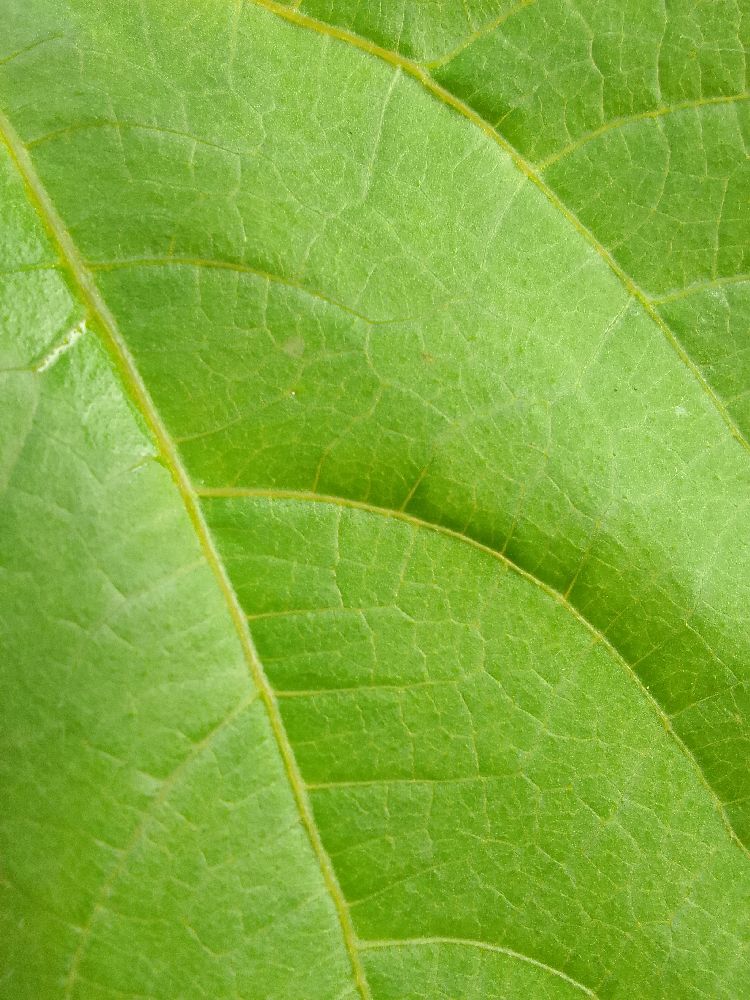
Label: healthy